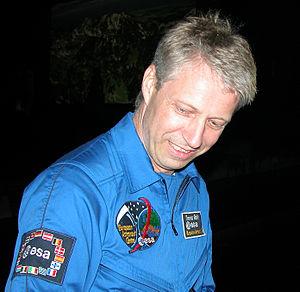
Source = Own Work Author = Bruno Barral (ByB) Paris, le 15/06/2007
Thomas Reiter, né à Francfort-sur-le-Main, Allemagne, le 23 mai 1958, est spationaute de l'Agence spatiale européenne.